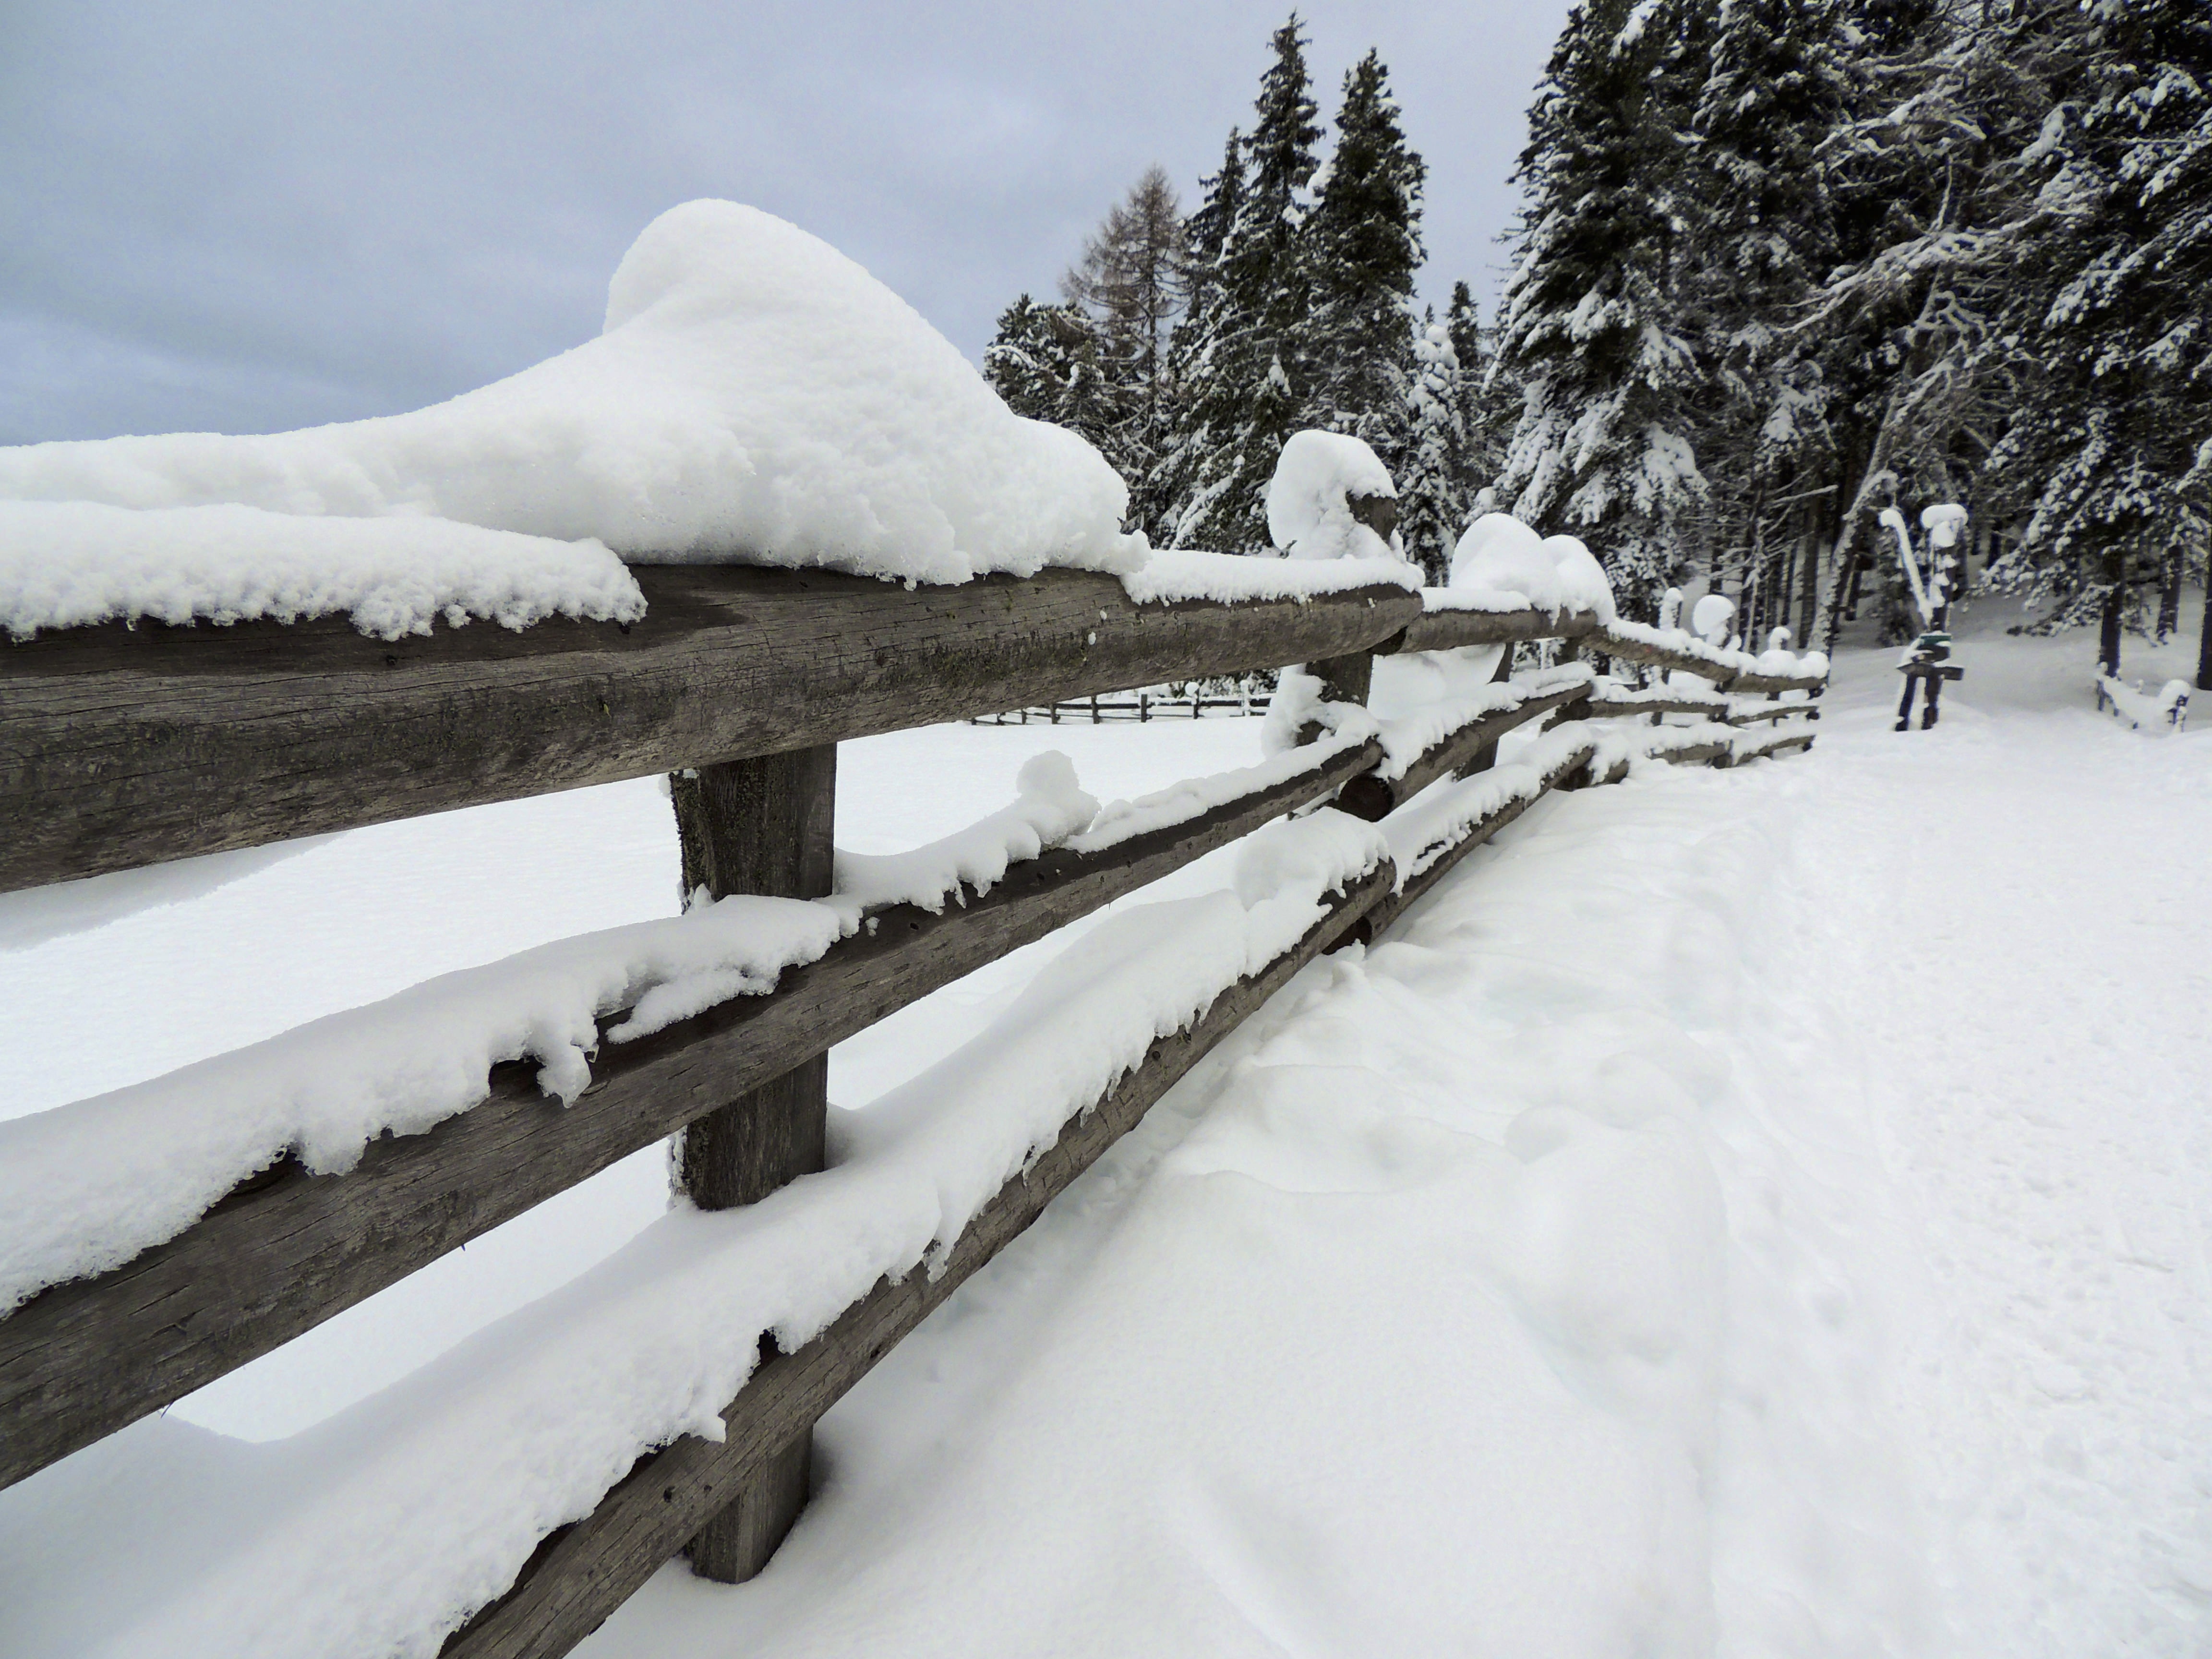
forest, snow, cold, winter, fence, white, ice, weather, season, trees, blizzard, away, firs, freezing, geological phenomenon, winter storm